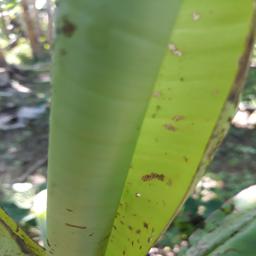
Label: BANANA APHIDS